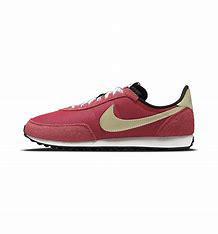
Brand: Nike
Model: Waffle 2